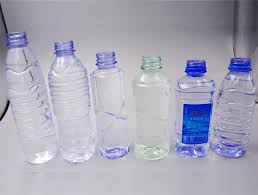
Label: plastic